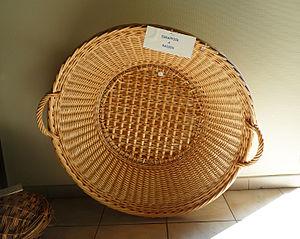
Egrappoir à raisin à la Maison de la Vannerie (Fayl-Billot, Haute-Marne)
Un érafloir, égrappoir ou égrenoir, est un appareil permettant de réaliser l'éraflage des raisins.